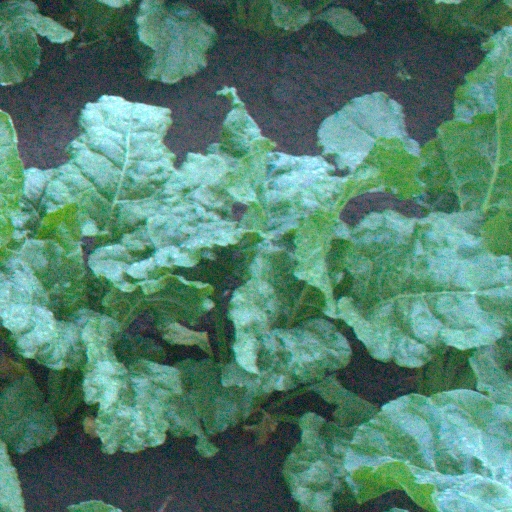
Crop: sugar beet